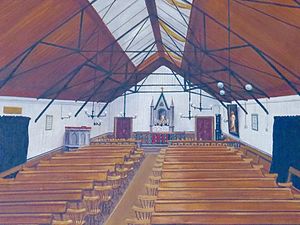
Vandrekirke
Maleri af interiør fra vandrekirken i Simeons Sogn på Nørrebro. Vandrekirken tjente som menighedens kirke, til den permanente kirke var færdigbygget i 1914.[1][2]
En vandrekirke er en midlertidig kirkebygning. Vandrekirker opføres gerne i nyoprettede sogne eller kirkedistrikter. Det er typisk meningen med vandrekirker, at de skal kunne nedbrydes til transportable dele og opsættes eller genopføres et andet sted.